Searching for Fortune

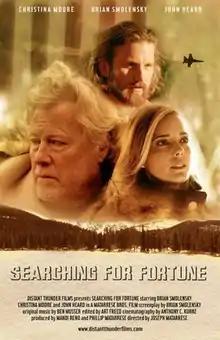

Searching for Fortune is a 2017 American independent drama directed by Joseph Matarrese and starring Brian Smolensky, Christina Moore and John Heard.